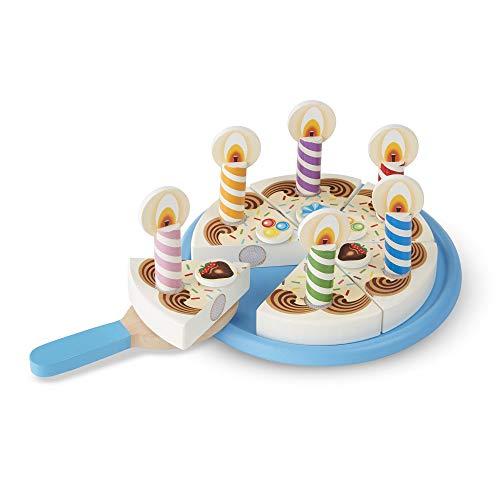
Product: Melissa & Doug Birthday Party Cake (Wooden Play Food, 34 Pieces, Best for 3, 4, 5, and 6 Year Olds) & Food Groups - Wooden Play Food, The Original (Kids Toy Best for 3, 4, 5, and 6 Year Olds)
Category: Toys & Games | Dress Up & Pretend Play | Pretend Play | Kitchen Toys | Play Food
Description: DELIGHTFUL PRETEND BIRTHDAY CAKE: The Melissa and Doug Birthday Party Cake is a wooden play-food set that includes 6 ready-to-cut slices of cake, removable candles and toppings, a cake plate, and server.
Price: $16.99
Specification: ShippingInformation:Viewshippingratesandpolicies|ASIN:B081S36G4F|Manufacturerrecommendedage:3monthsandup